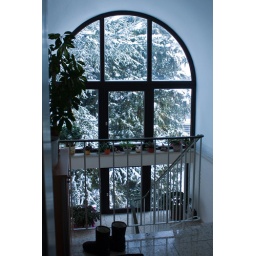
This is the window in the stairway going up to the top floor of Nadine's parents.